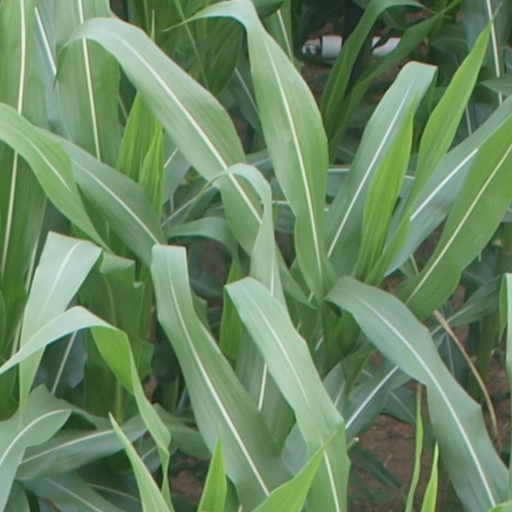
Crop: maize; corn